Tomáš Kalas

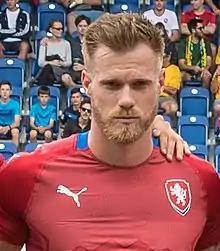
Kalas lining up for Czech Republic in 2018

Tomáš Kalas (born 15 May 1993) is a Czech professional footballer who plays for Schalke 04 and the Czech Republic national team. He plays as a centre-back, but has also been played as a right-back.